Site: brandenburg
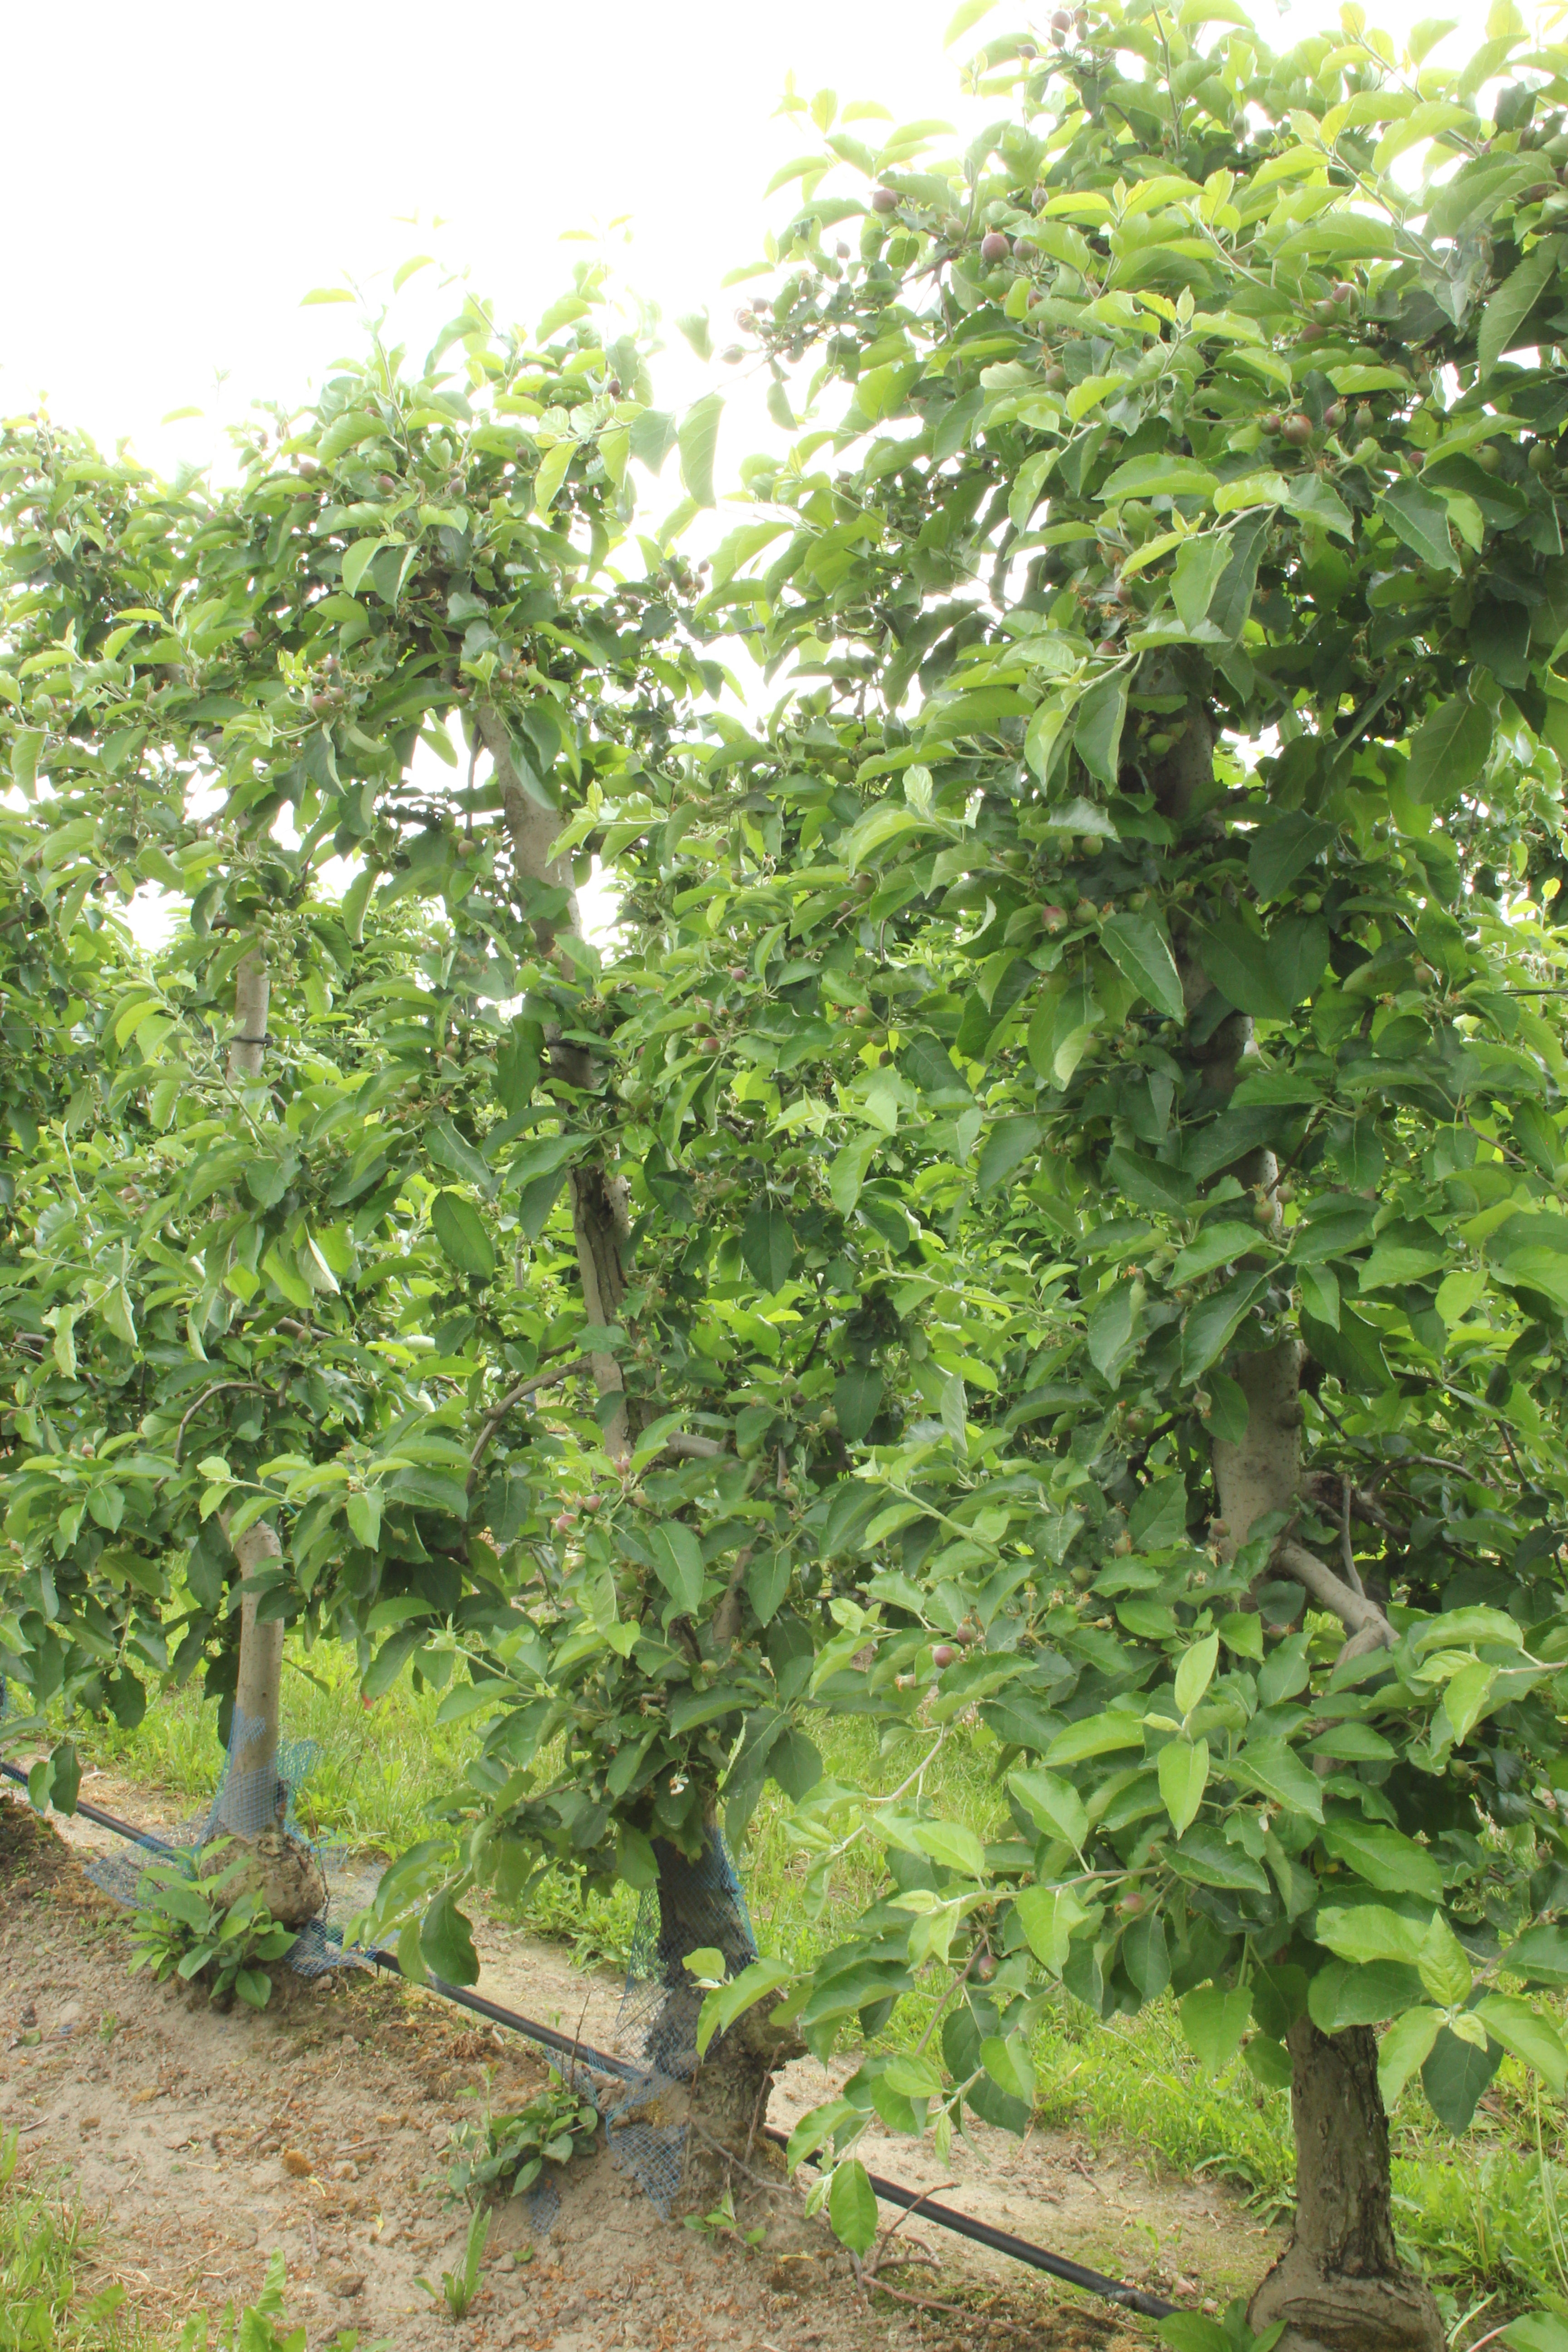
Growth stage (BBCH 72): Development of fruit